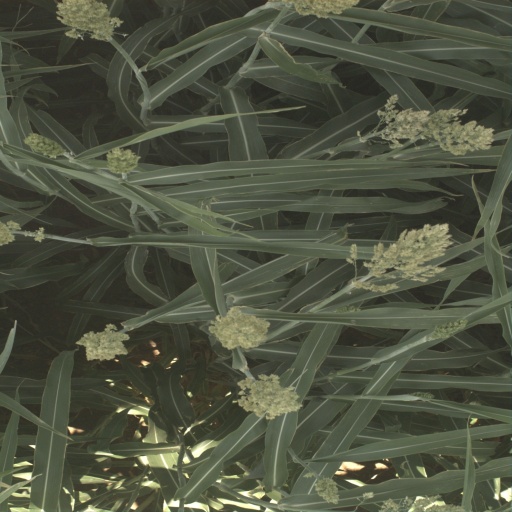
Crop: sorghum